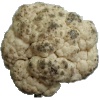
Label: cauliflower